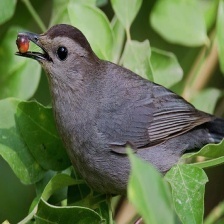
Species: GRAY CATBIRD
Scientific name: DUMETELLA CAROLINENSIS